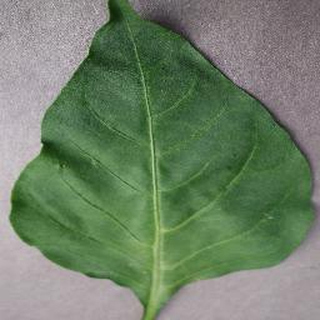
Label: healthy_bell_pepper